Kepler-90f

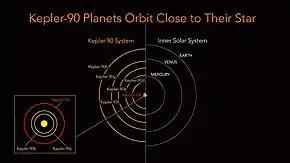
Illustration of the Kepler-90 system compared to the inner solar system. Kepler-90f orbits between Kepler-90e and Kepler-90g.

Kepler-90f is an exoplanet orbiting the star Kepler-90, located in the constellation Draco. It was discovered by the "Kepler" telescope in October 2013. It orbits its parent star at only 0.48 astronomical units away, and at its distance it completes an orbit once every 124.91 days.